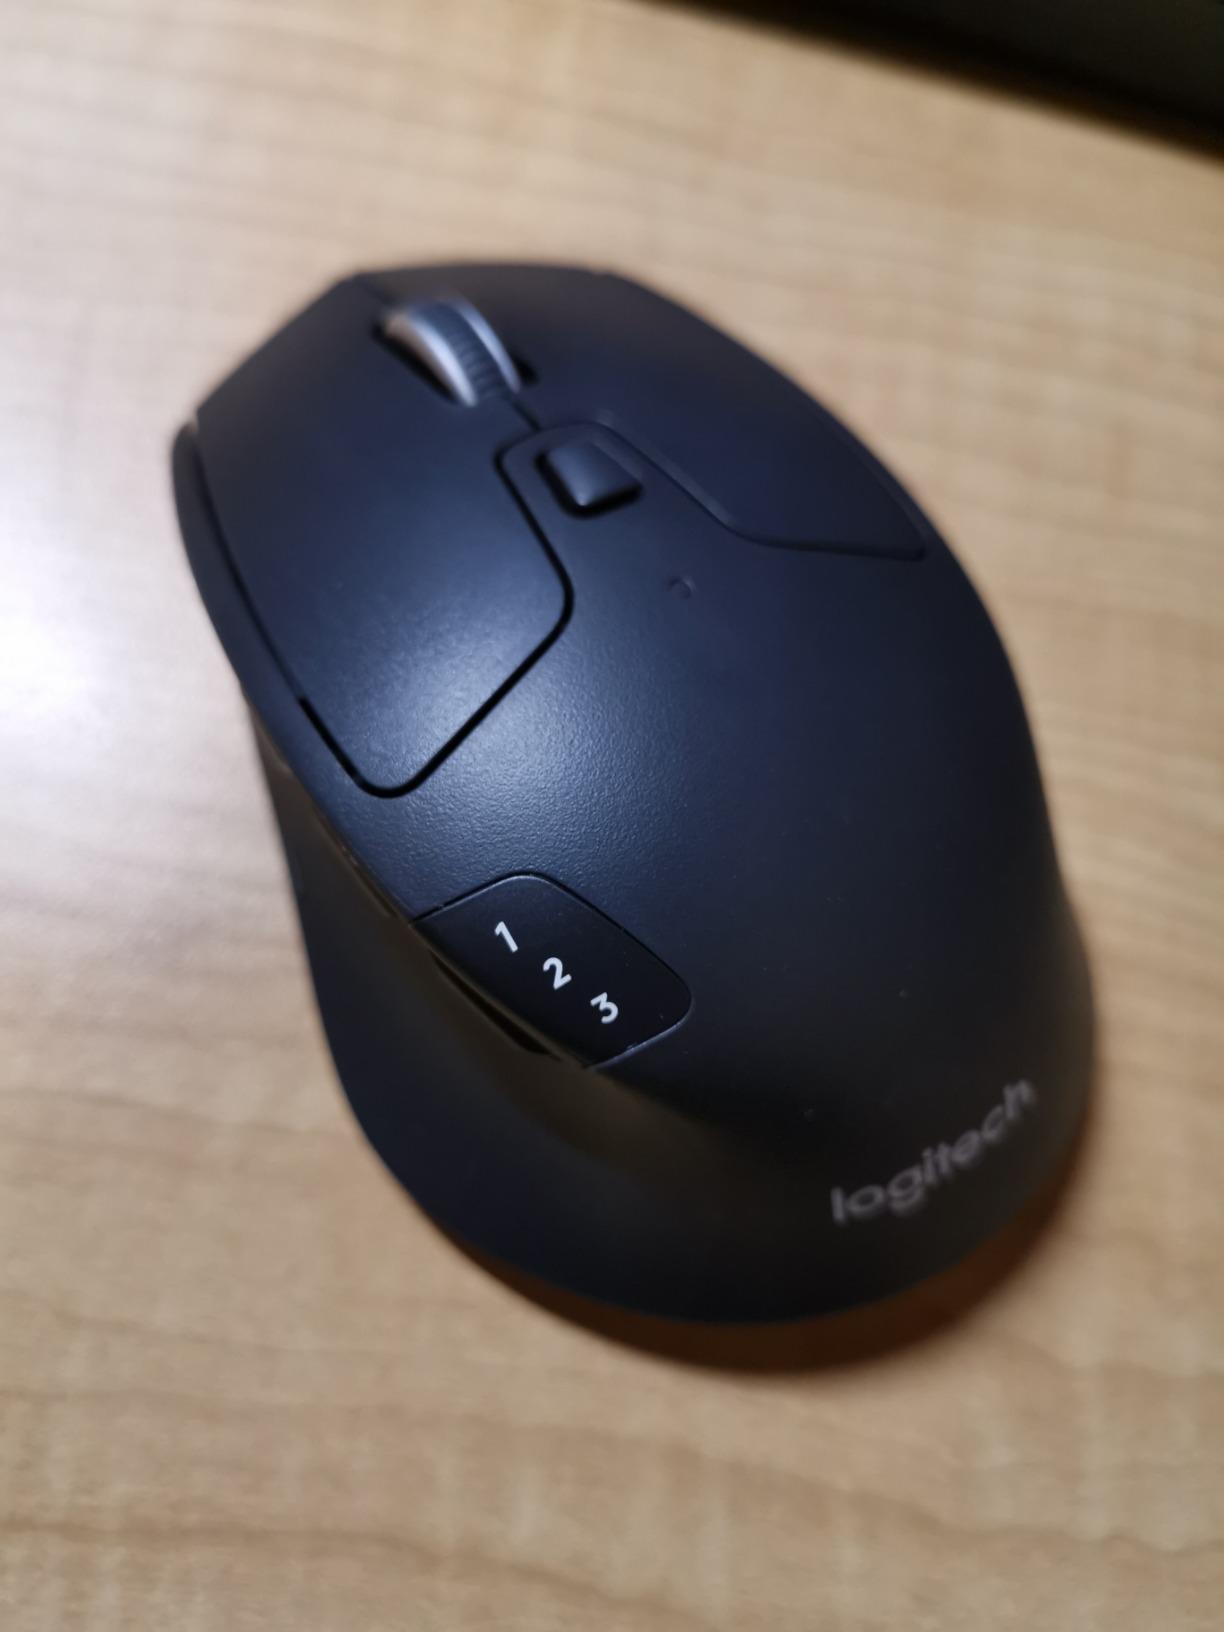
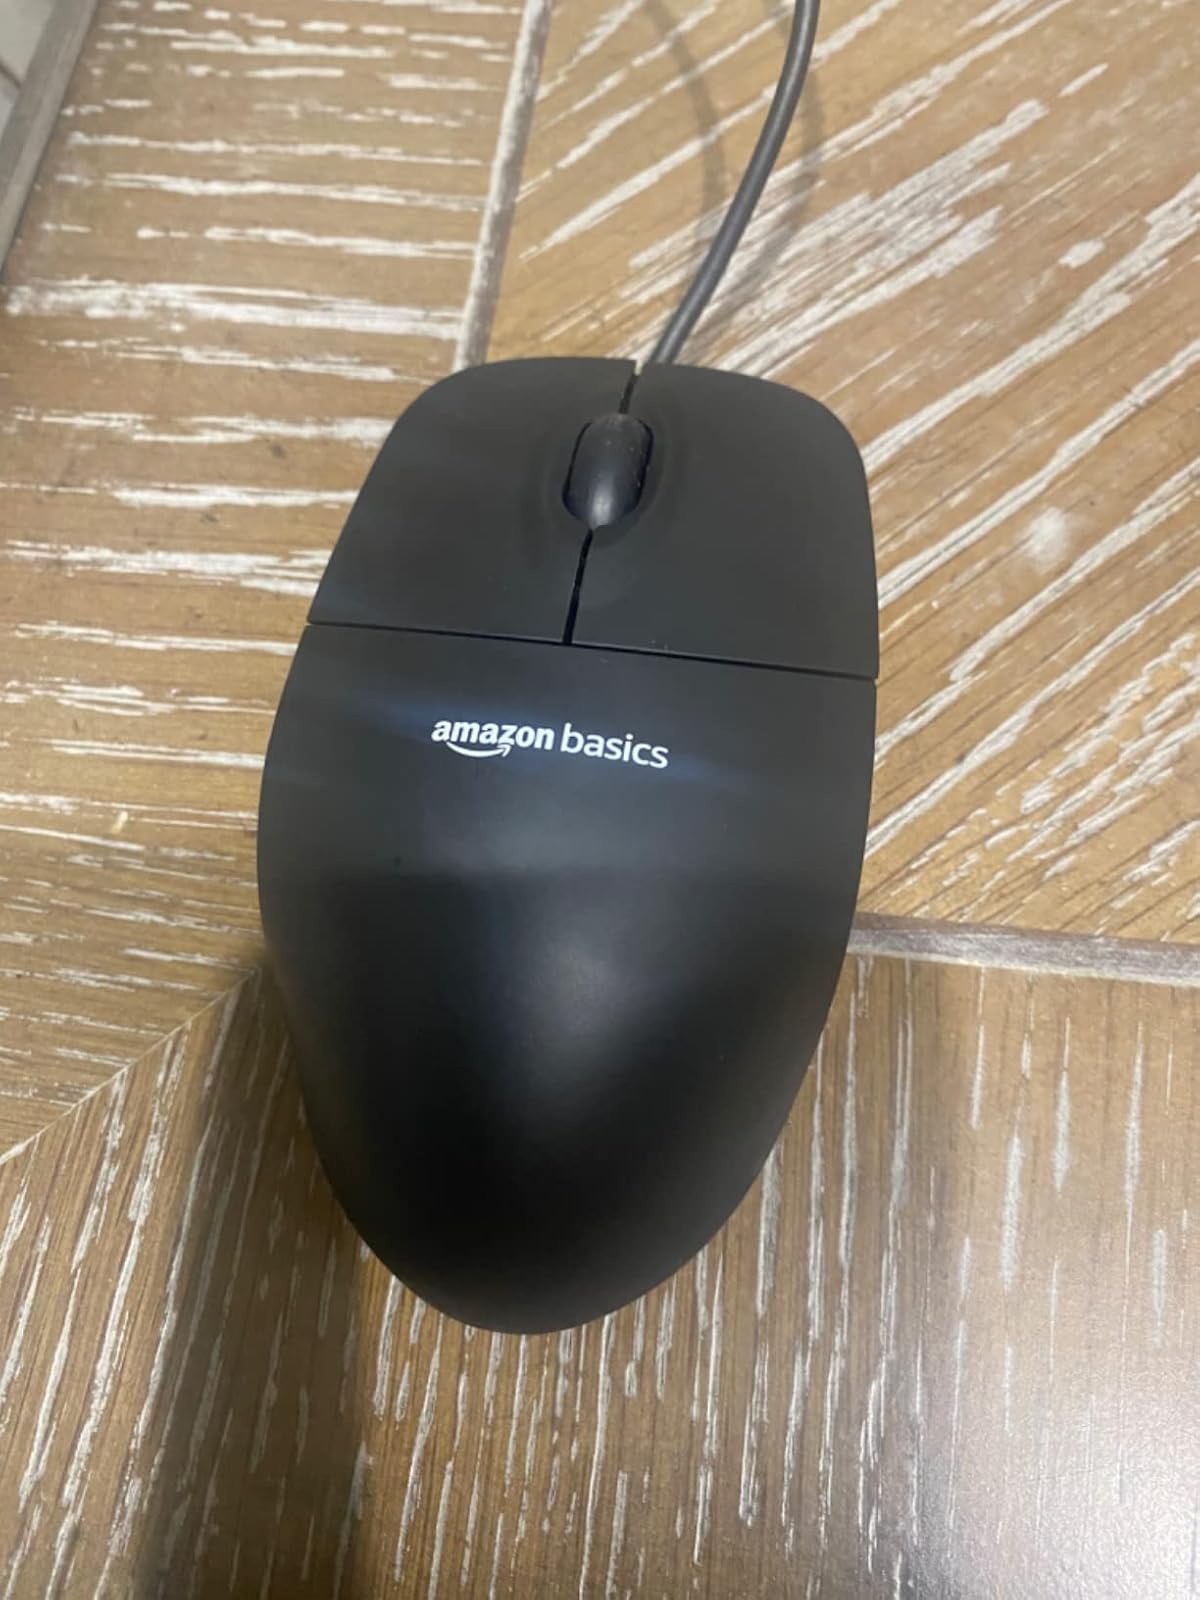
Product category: mouse
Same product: no